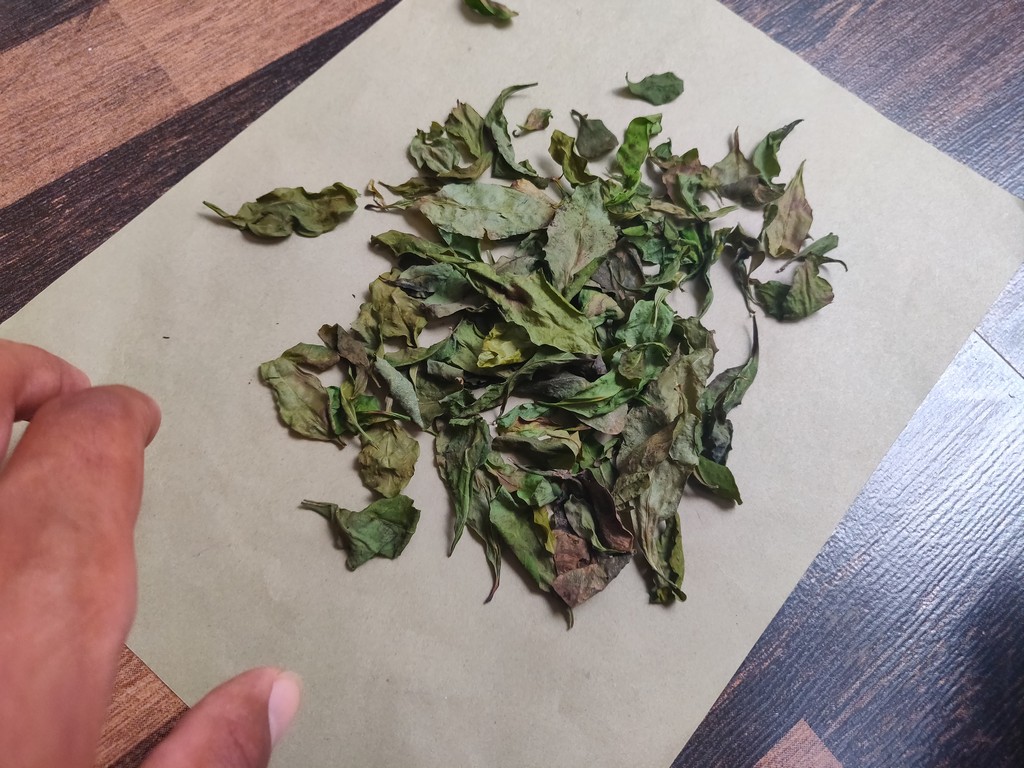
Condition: Dried
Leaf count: multiple
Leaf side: unknown